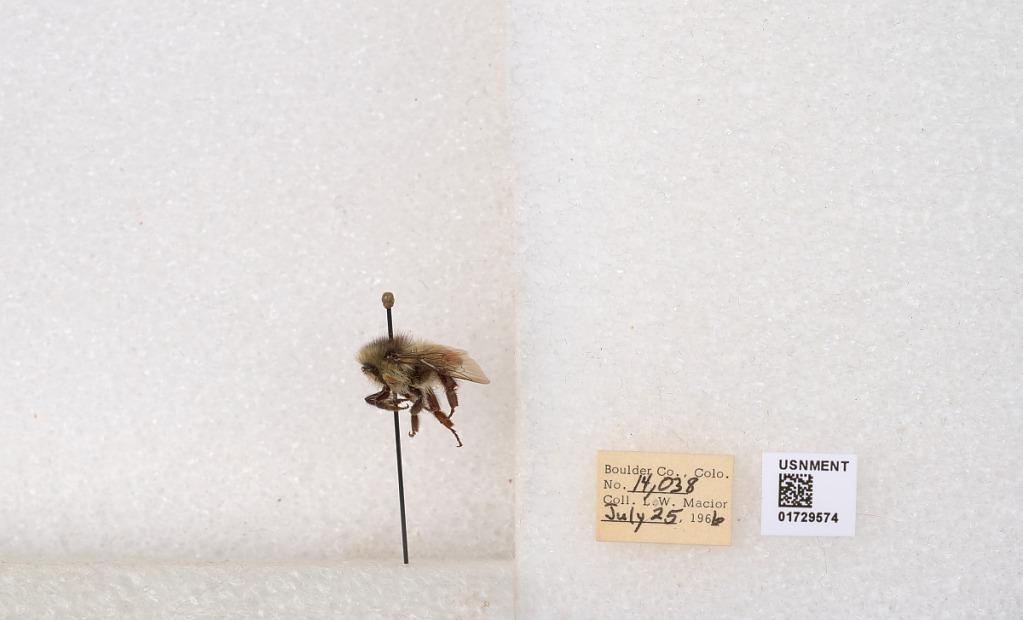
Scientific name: Bombus flavifrons Cresson
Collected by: L. Macior
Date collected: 1966-7-25
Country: United States
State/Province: Colorado
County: Boulder
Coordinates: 40.0925, -105.358